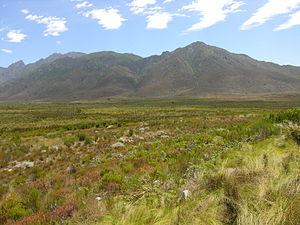
Les fynbos et renosterveld d'altitude forment une écorégion terrestre définie par le Fonds mondial pour la nature, située dans la zone montagneuse de la région floristique du Cap en Afrique du Sud. Elle appartient au biome des forêts, zones boisées et maquis méditerranéens de l'écozone afrotropicale et se compose de deux formations végétales uniques de cette région, le fynbos et le renosterveld.